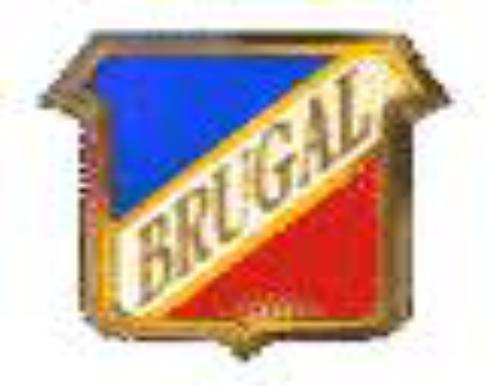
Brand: Brugal
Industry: Food